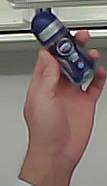
Product: nivea_rollon